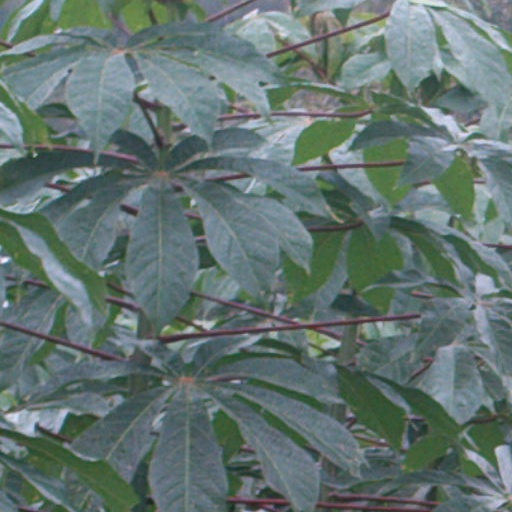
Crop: cassava